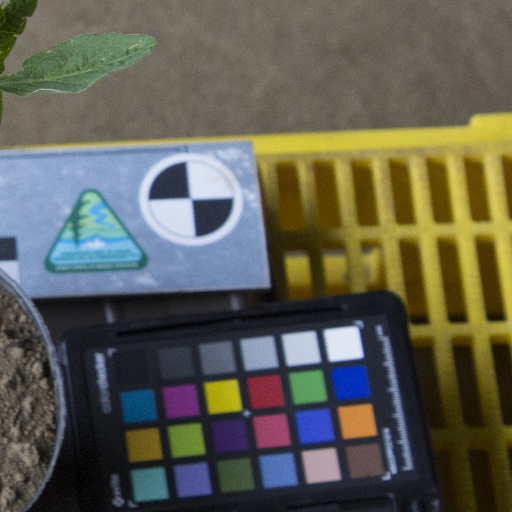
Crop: soybean